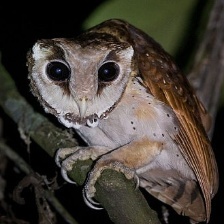
Species: ORIENTAL BAY OWL
Scientific name: PHODILUS BADIUS
ImageNet parent category: great_grey_owl